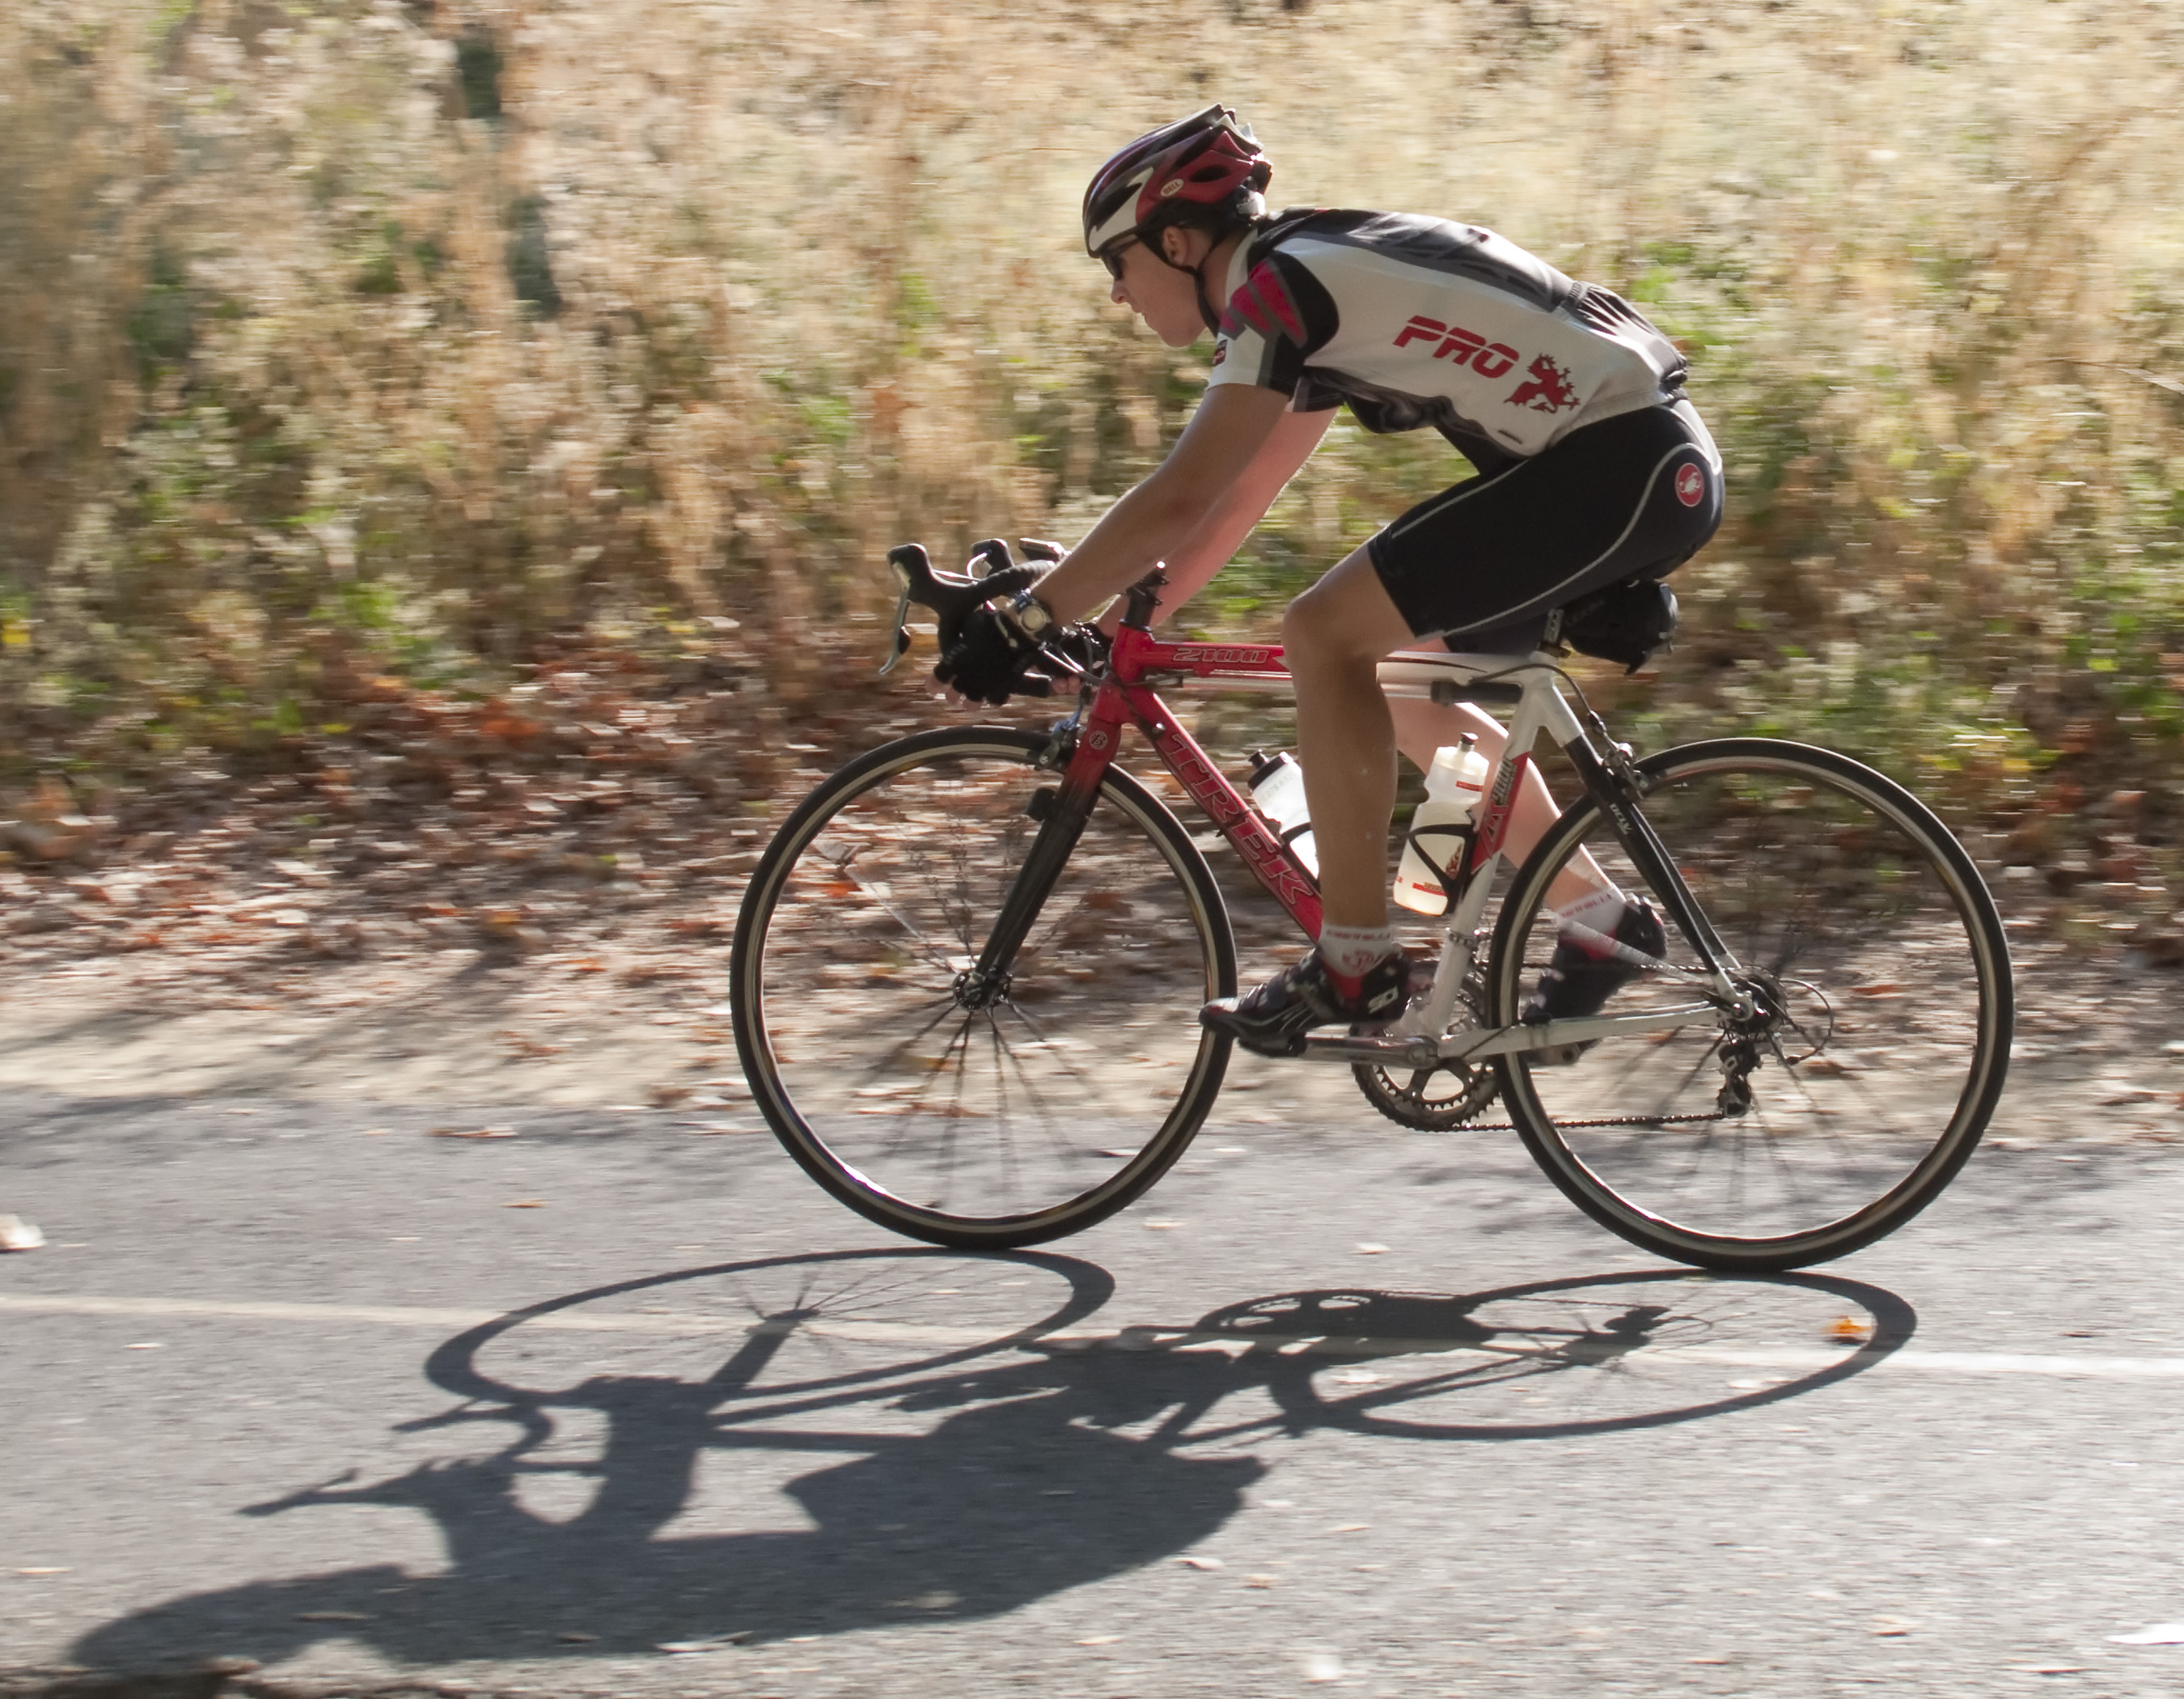
bicycle, recreation, vehicle, sports equipment, mountain bike, cycling, race, sports, racing, road cycling, outdoor recreation, cycle sport, cyclo cross bicycle, cyclo cross, bicycle racing, road bicycle, endurance sports, racing bicycle, hybrid bicycle, road bicycle racing, duathlon